Brazos River

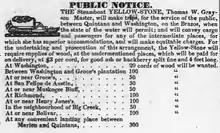
An advertisement for the steamboat "Yellow Stone", December 1836. Packet service between Quintana and Washington, Republic of Texas.

In 1822, the lower river valley of the Brazos River became one of the major Anglo-American settlement sites in Texas. This was one of the first English-speaking colonies along the Brazos and was founded by Stephen F. Austin at San Felipe de Austin. In 1836, Texas declared independence from Mexico at Washington-on-the-Brazos, a settlement in now Washington County that is known as "the birthplace of Texas". Brazos River was also the scene of a battle between the Texas Navy and Mexican Navy during the Texas Revolution. Texas Navy ship "Independence" was defeated by one Mexican vessel.